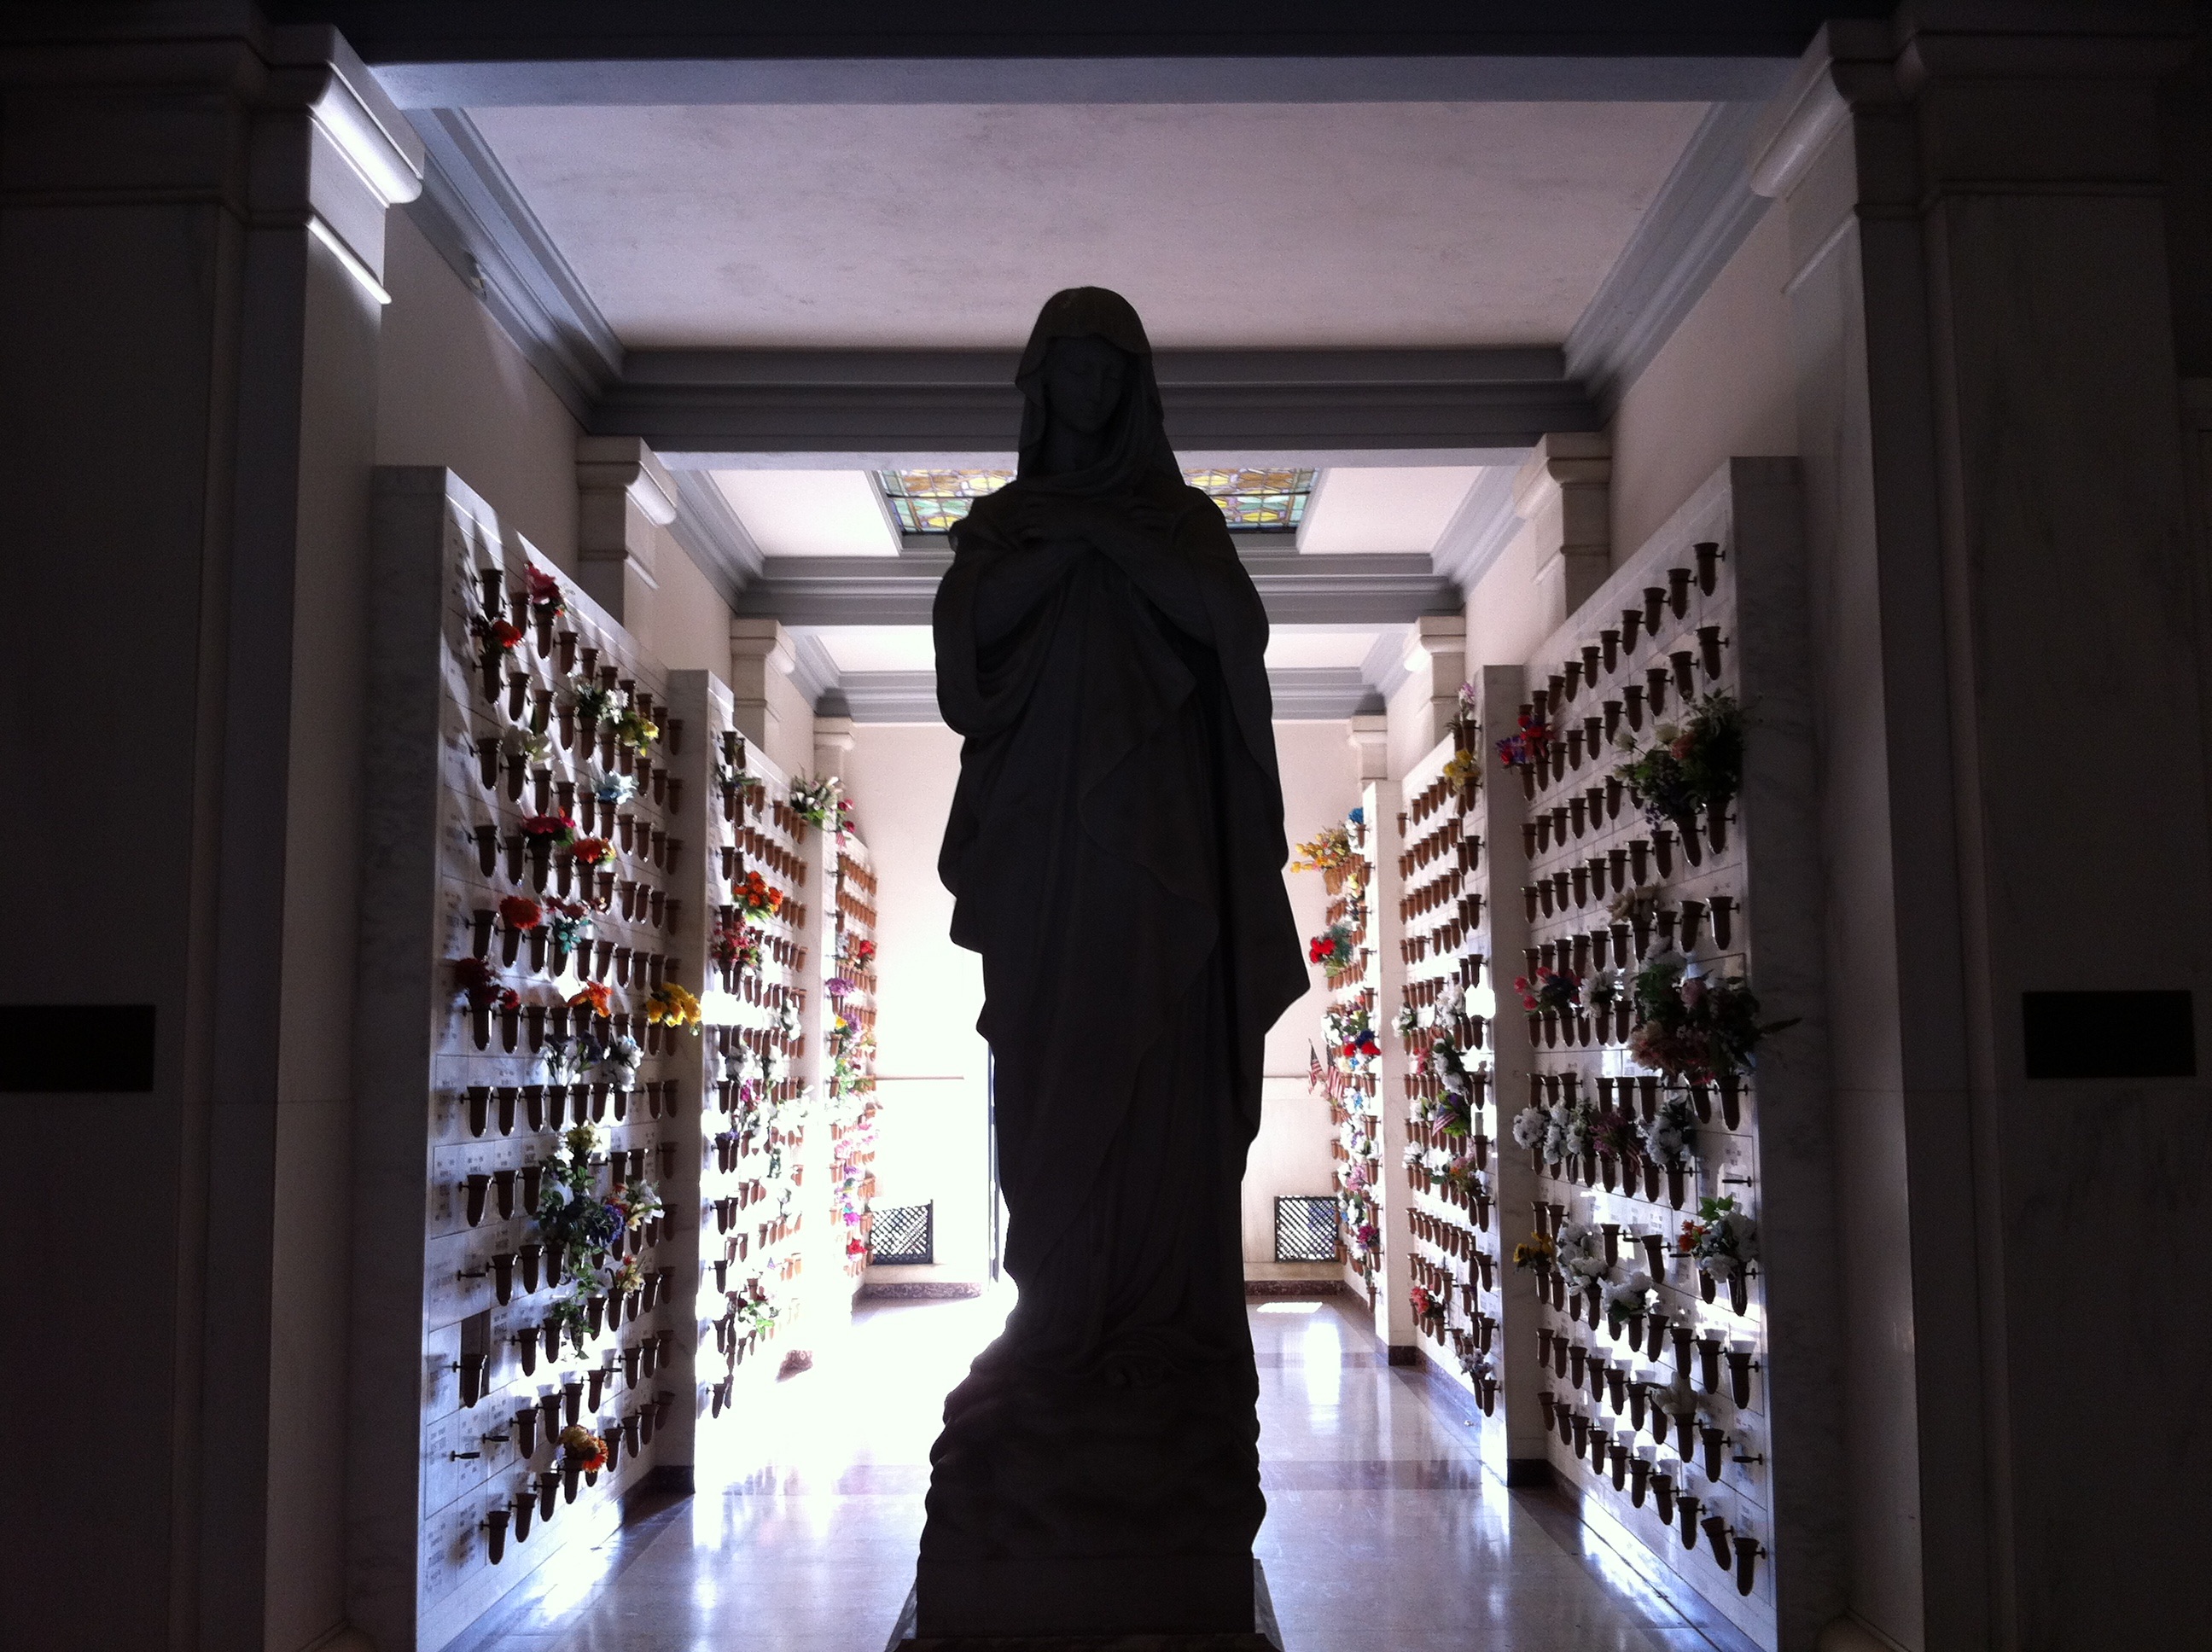
building, retail